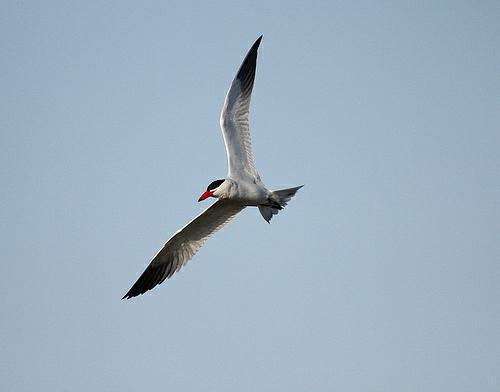
A photo of a caspian tern